Francis Throckmorton

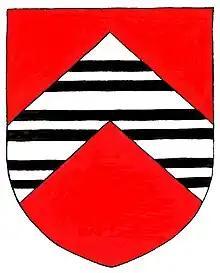
Arms of Throckmorton: "Gules, on a chevron argent three bars gemelles sable." Crest: "A falcon rising proper belled and jessed or". Mottos: (1) "Virtus Sola Nobilitas" (Virtue is the only nobility); (2) "Moribus Antiquis" (With ancient manners)

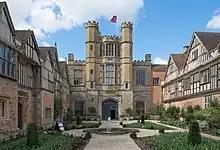
Coughton Court home of Throckmorton family

Sir Francis Throckmorton (155410 July 1584) was a conspirator against Queen Elizabeth I of England in the Throckmorton Plot.